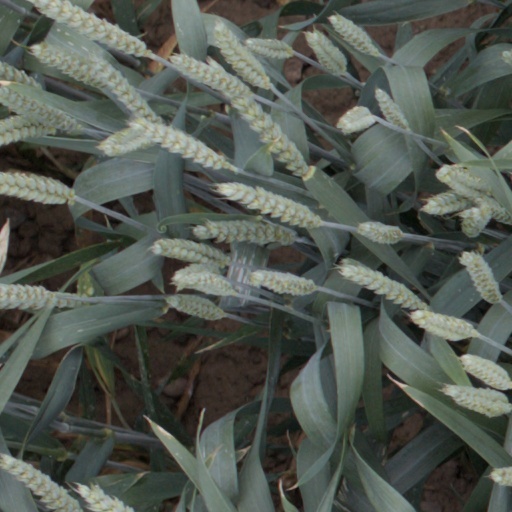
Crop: wheat